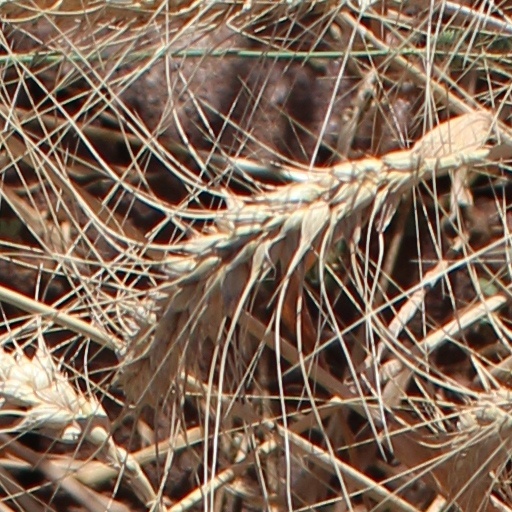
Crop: wheat